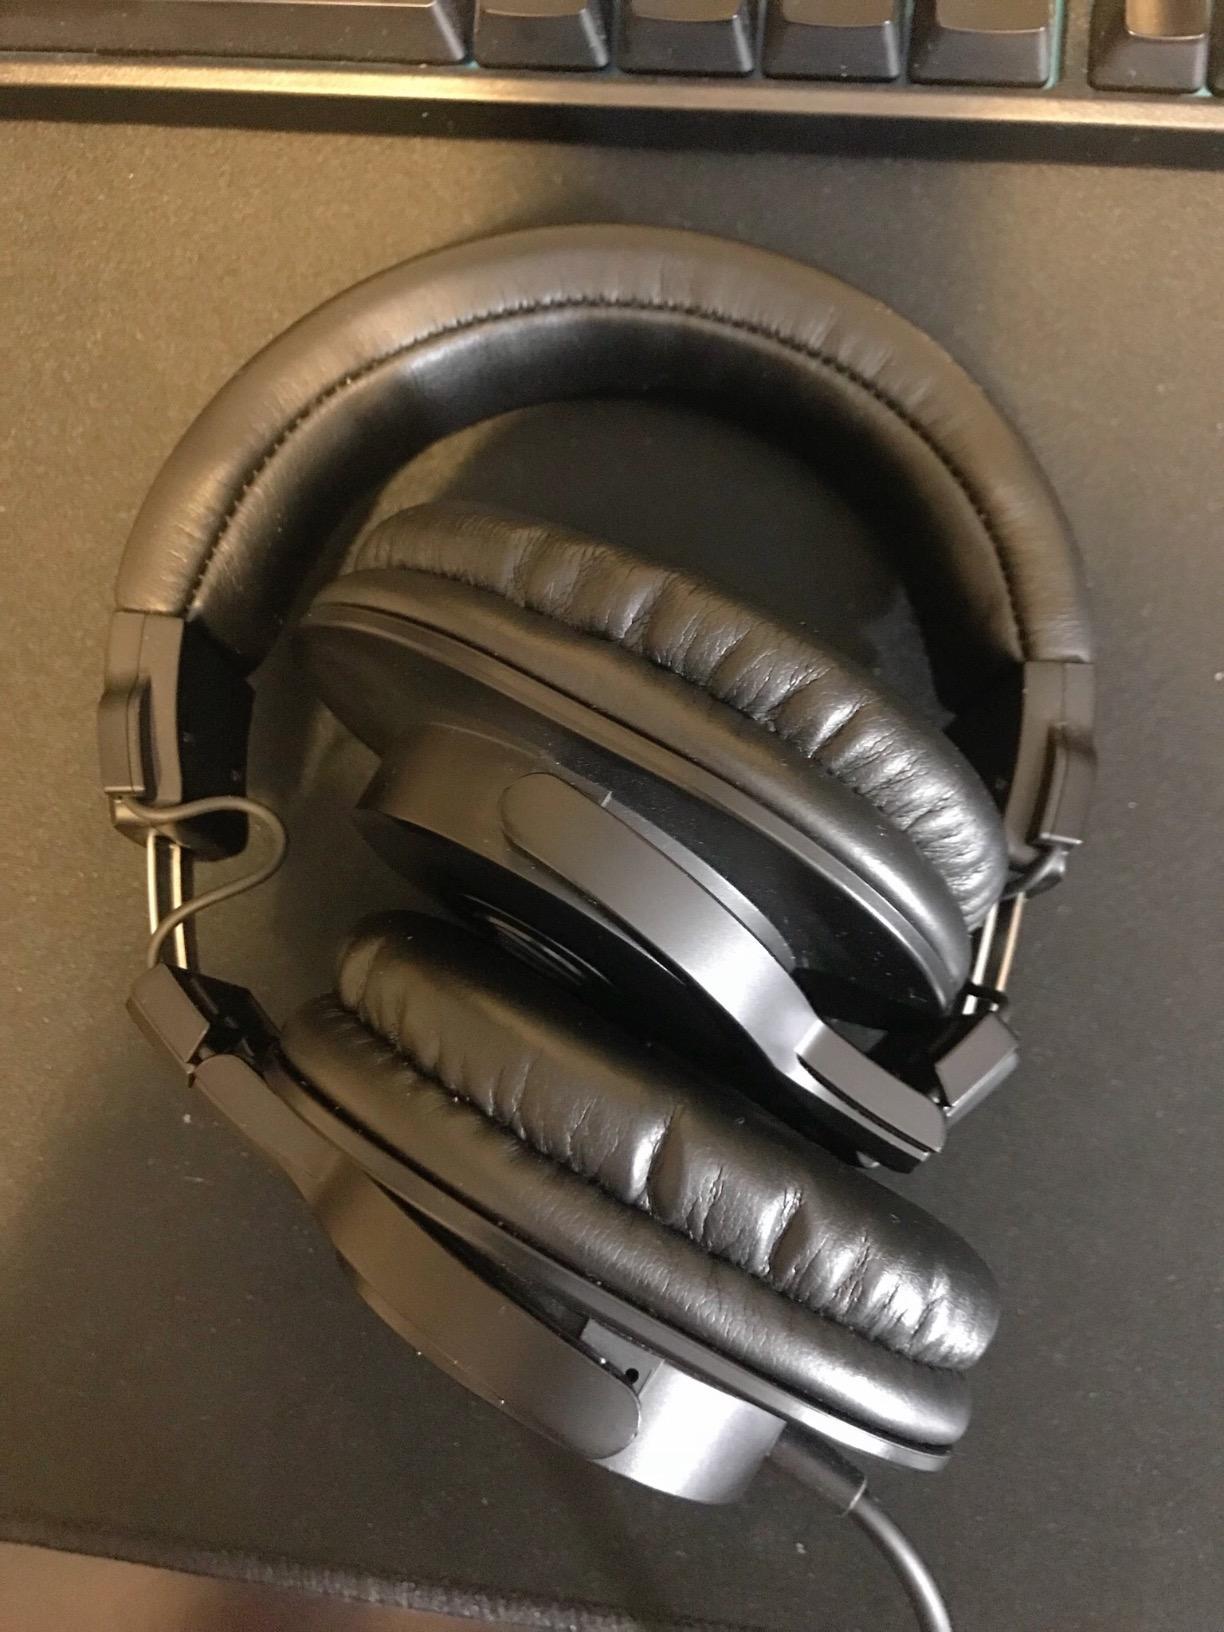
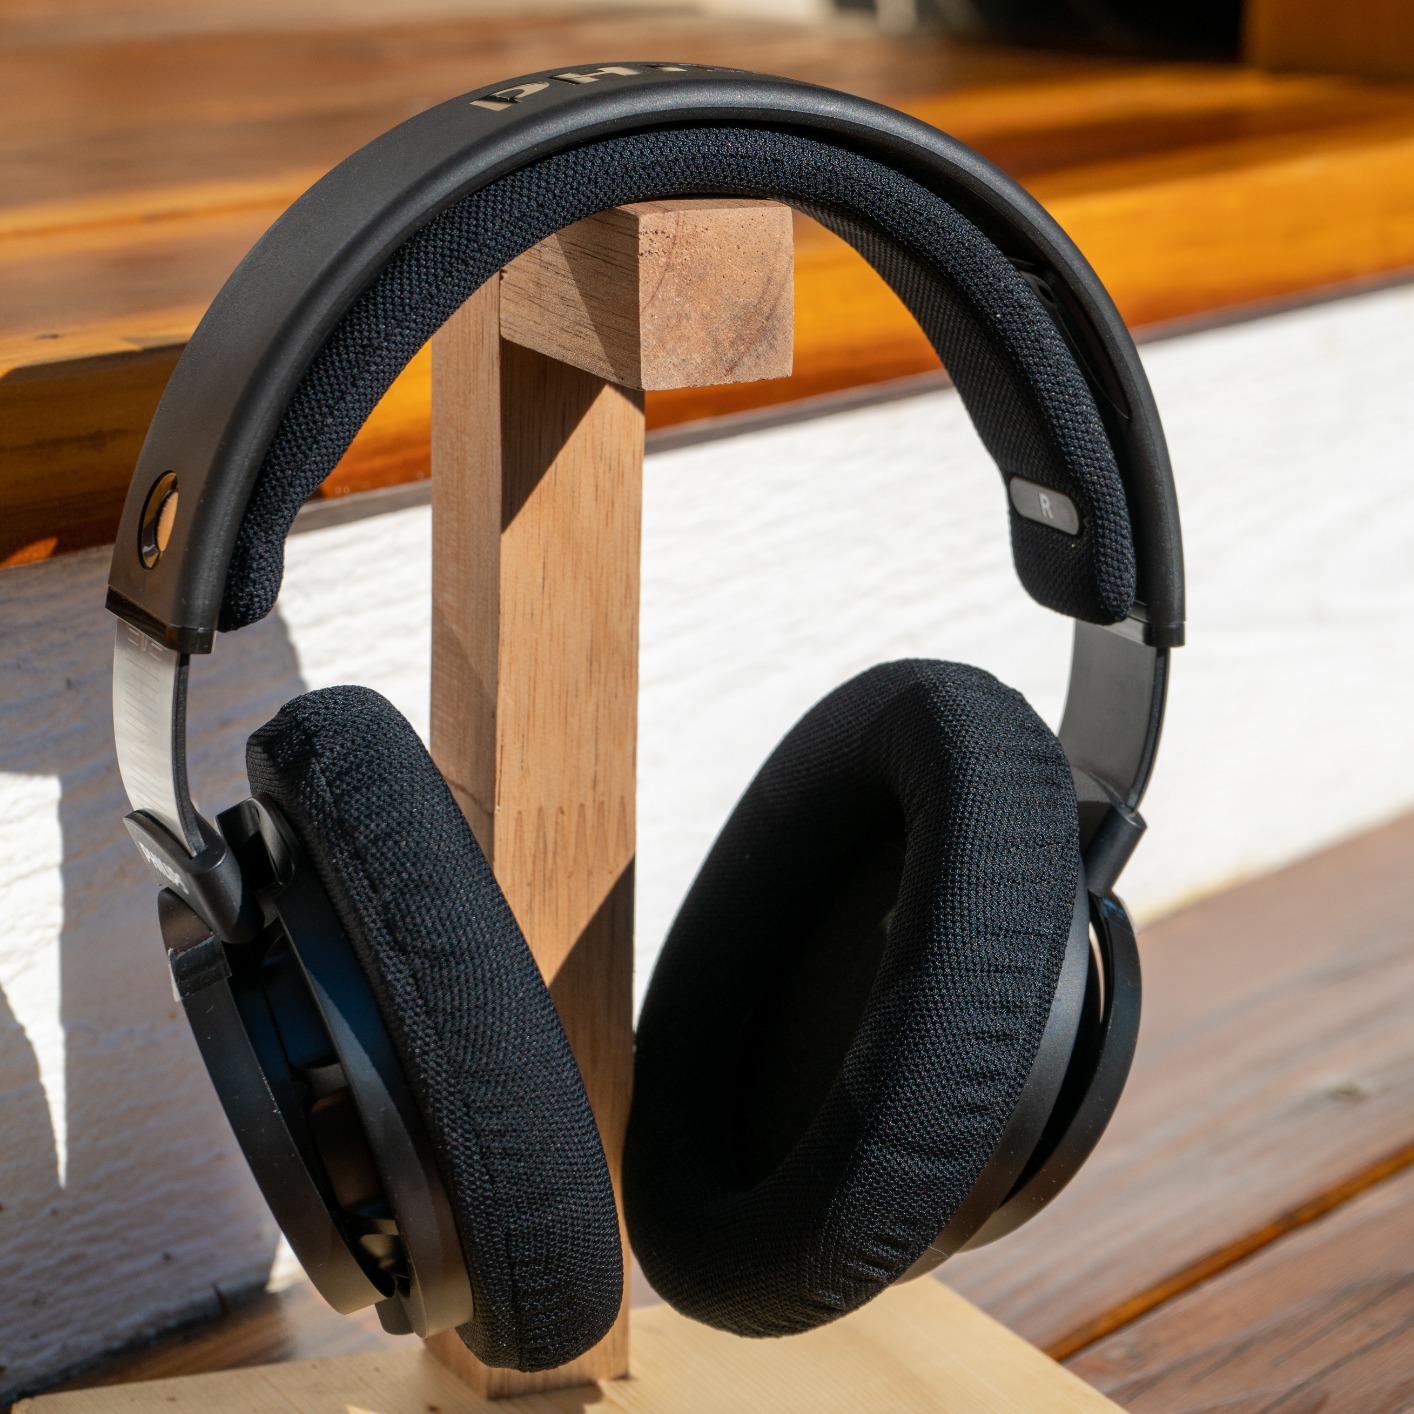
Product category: headphones
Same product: no